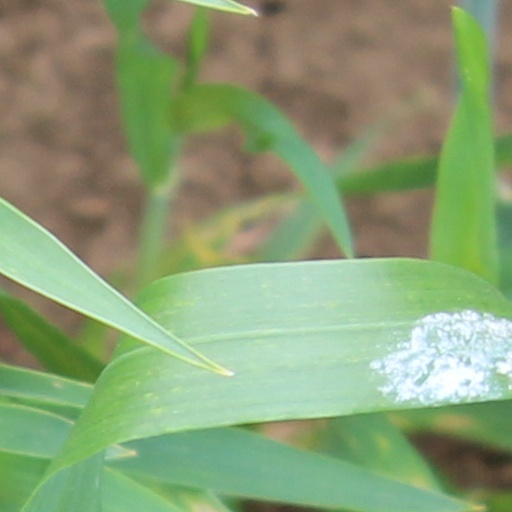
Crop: wheat